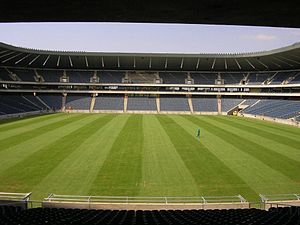
Orlando Pirates
Klubbens hjemmebane, Orlando Stadium
Orlando Pirates er en sydafrikansk fodboldklub, og er et af de førende hold i Sydafrika.